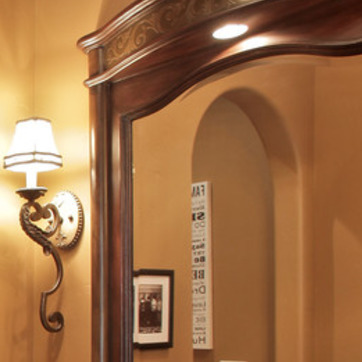
Material: mirror